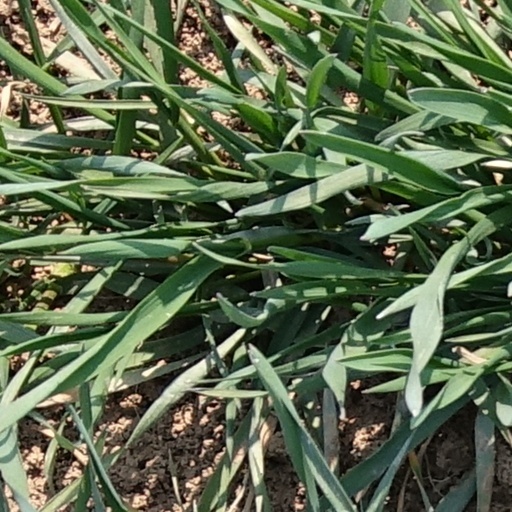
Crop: wheat